Santa Maria Maddalena, Ravenna

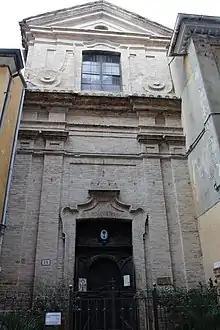
Façade towards Via Corrado Ricci

Santa Maria Maddalena is a Baroque-style, Roman Catholic church located on Via Ricci #10 in Ravenna, region of Emilia Romagna, Italy.